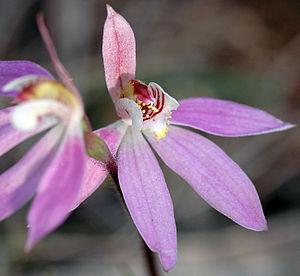
Les angiospermes sont le groupe de plantes vertes le plus répandu et ce succès évolutif est, en grande partie, dû à l'évolution de la couleur et de la morphologie chez les fleurs. Le pollen de la fleur mâle féconde le pistil de la fleur femelle de même espèce, et creuse un tube pollinique le long du pistil qui descend dans le carpelle où se trouvent les ovules. L'ovule fécondé donnera le fruit qui lui-même donnera une graine. Les graines germent ensuite pour donner une nouvelle plante.